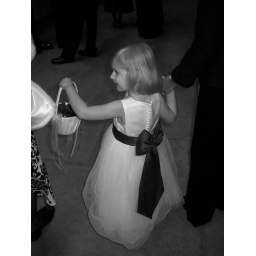
My little cousin practicing for her role as the flower girl in the wedding of an older cousin